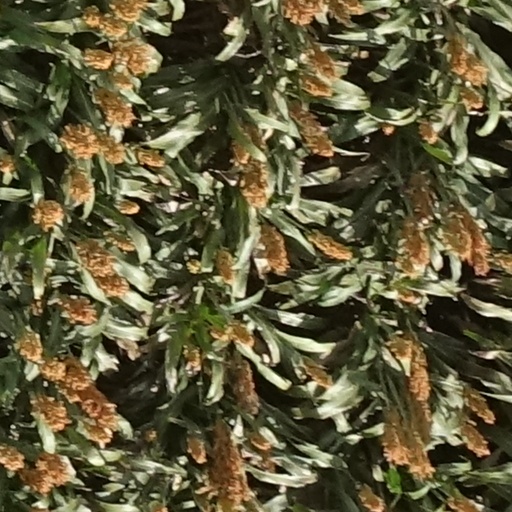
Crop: sorghum